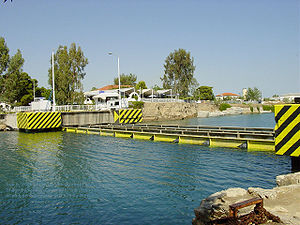
Korinthkanalen
Sænkebro
Korinthkanalen er en kanal, der forbinder Korinthbugten med den Saroniske Bugt i Ægæerhavet. Kanalen gennemskærer den smalle Korinthtange og skiller halvøen Peloponnes fra det græske hovedland, så Peloponnes dermed reelt bliver en ø. Kanalen er 6,3 kilometer lang og blev bygget mellem 1881 og 1893.